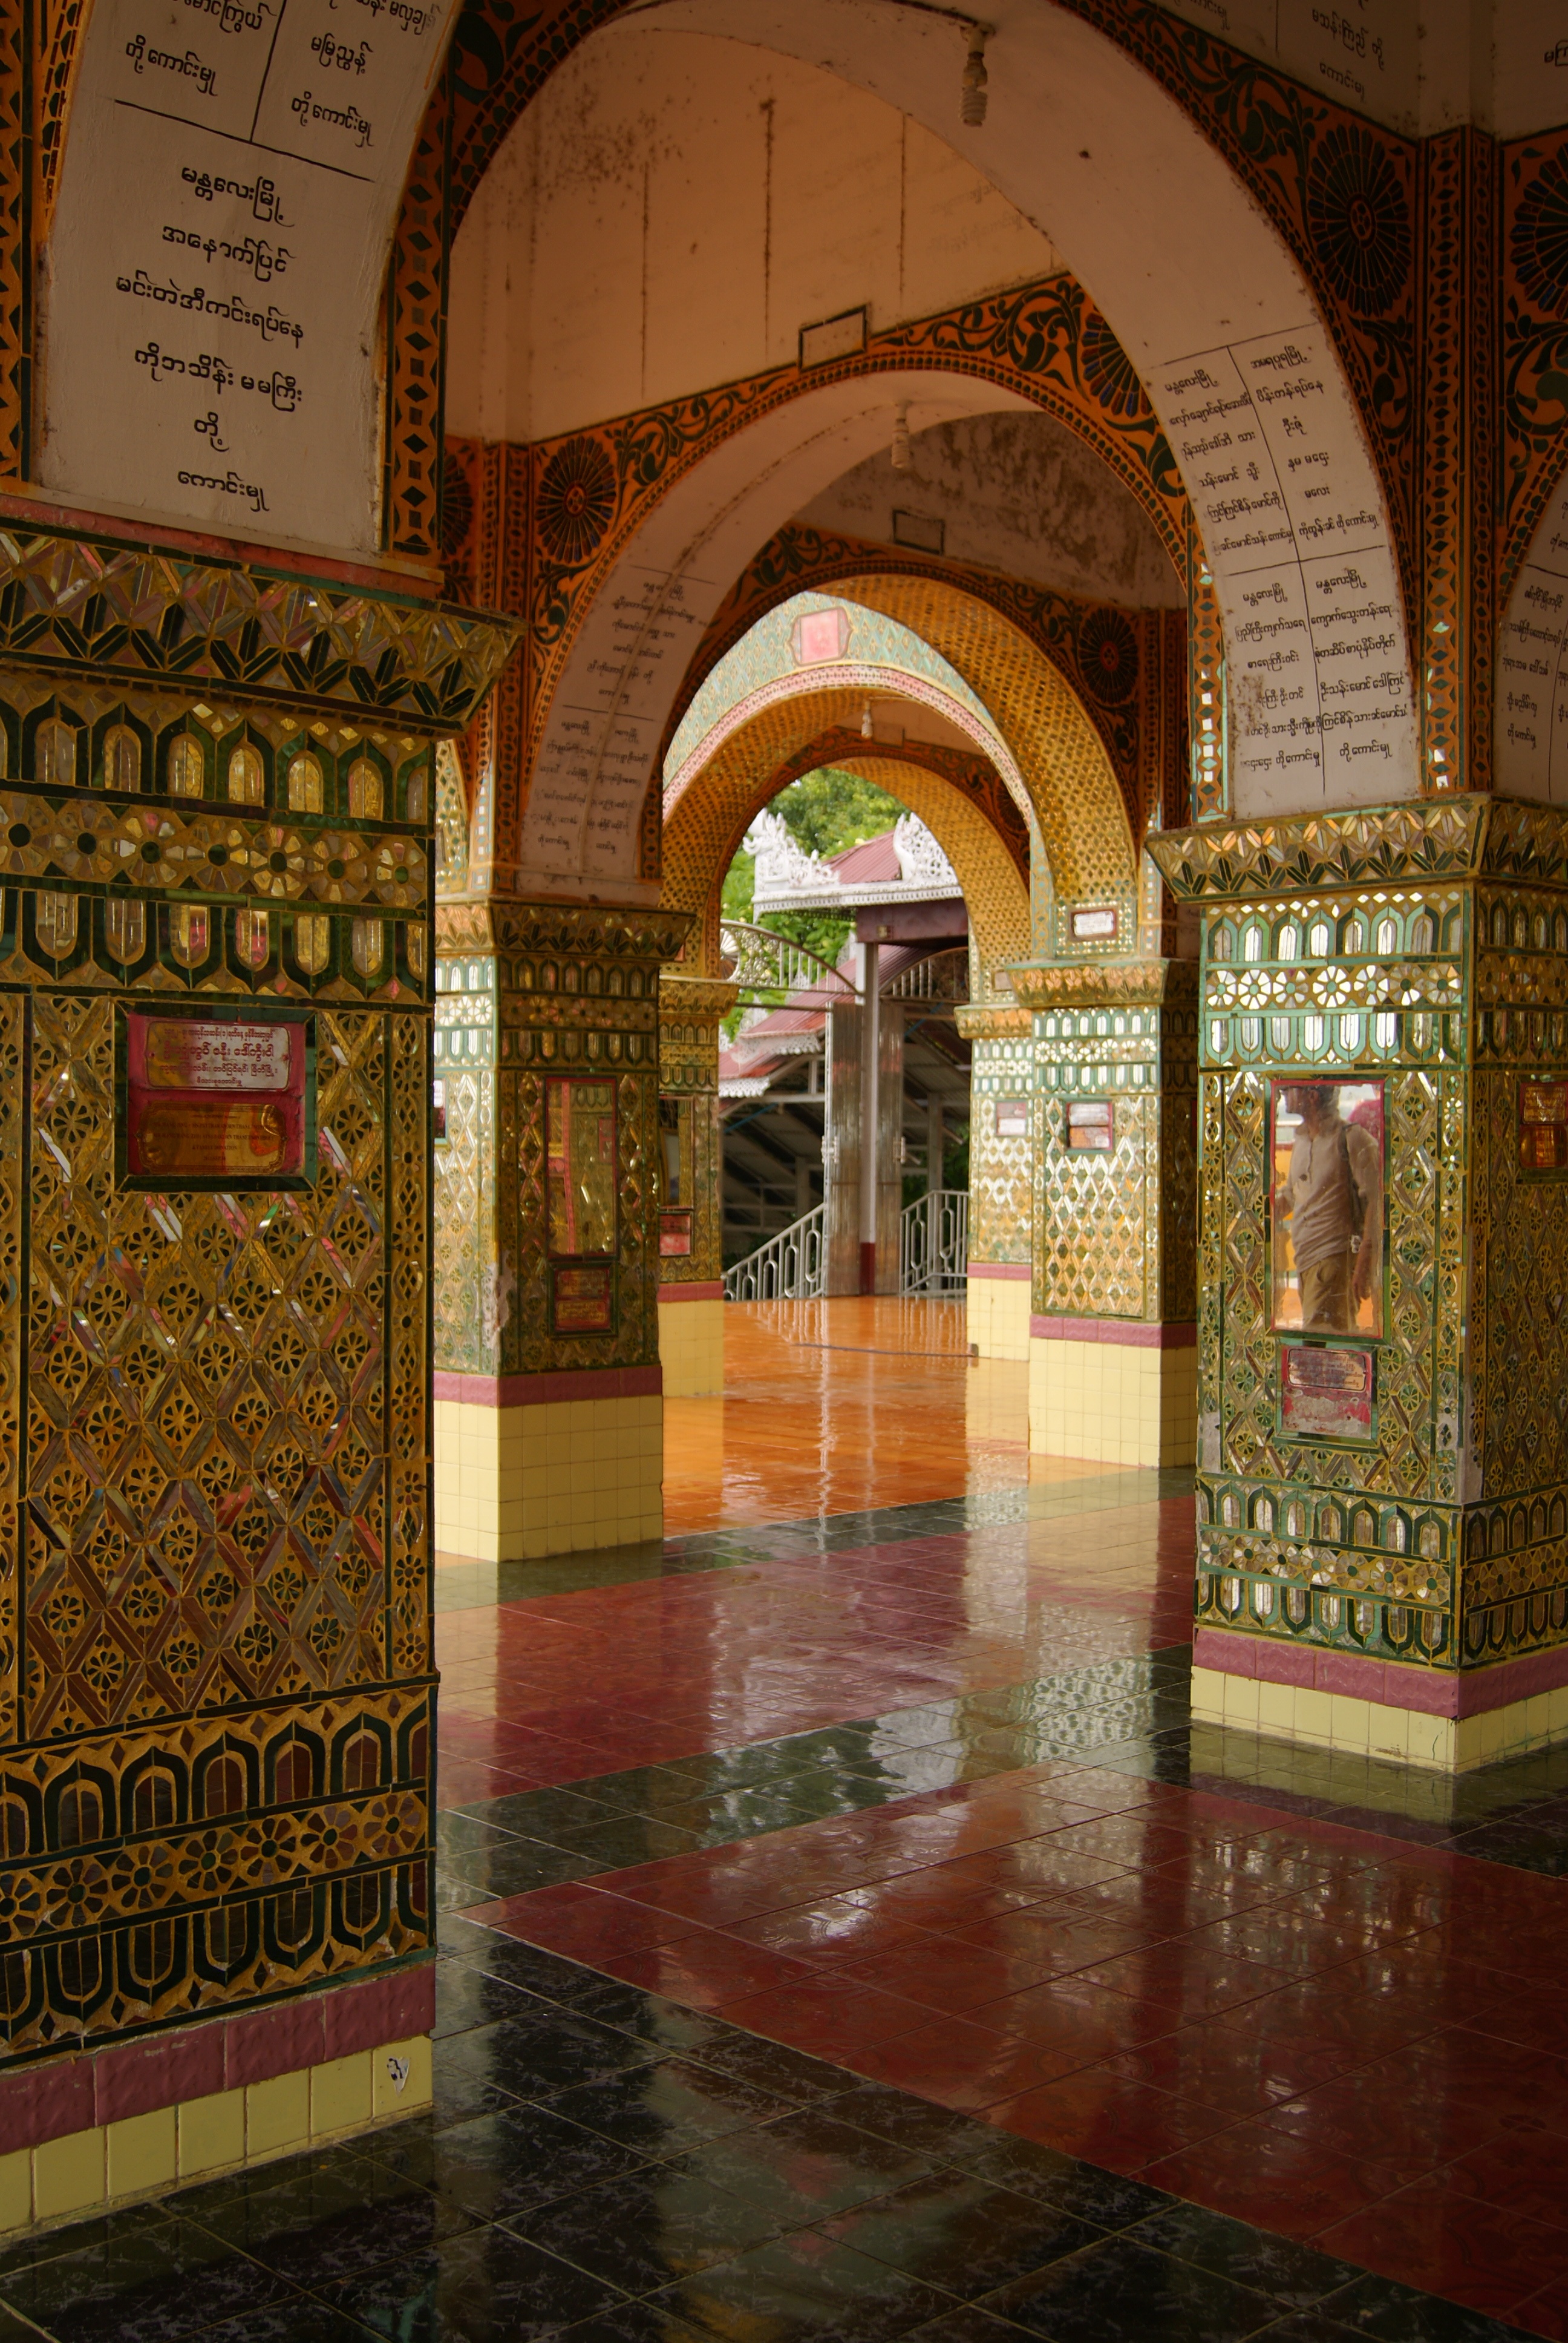
architecture, building, palace, arch, decoration, buddhism, religion, chapel, place of worship, temple, monastery, synagogue, ancient history